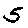
Label: 5